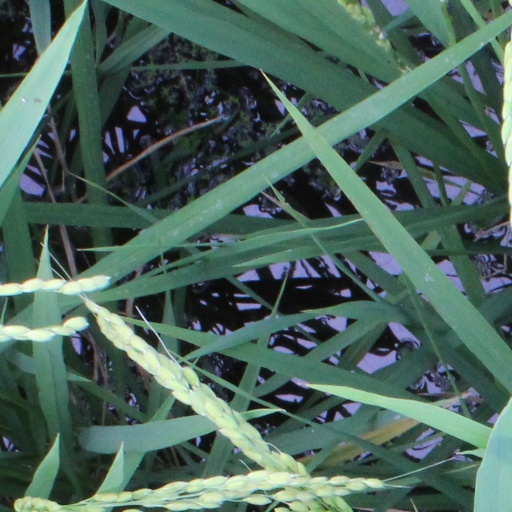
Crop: rice